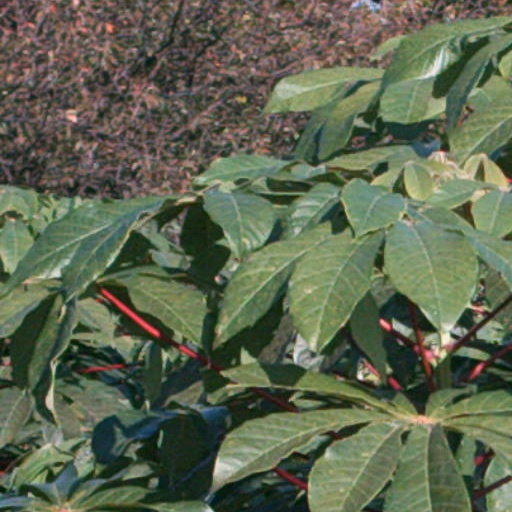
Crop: cassava